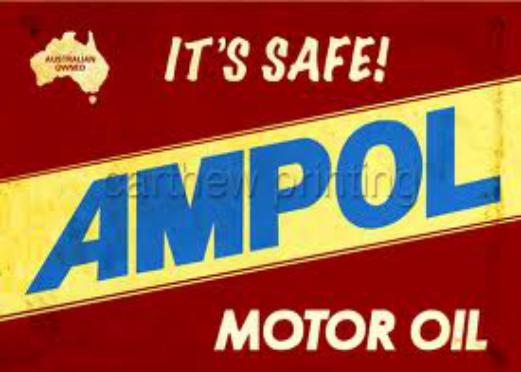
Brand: Ampol
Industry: Others